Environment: real
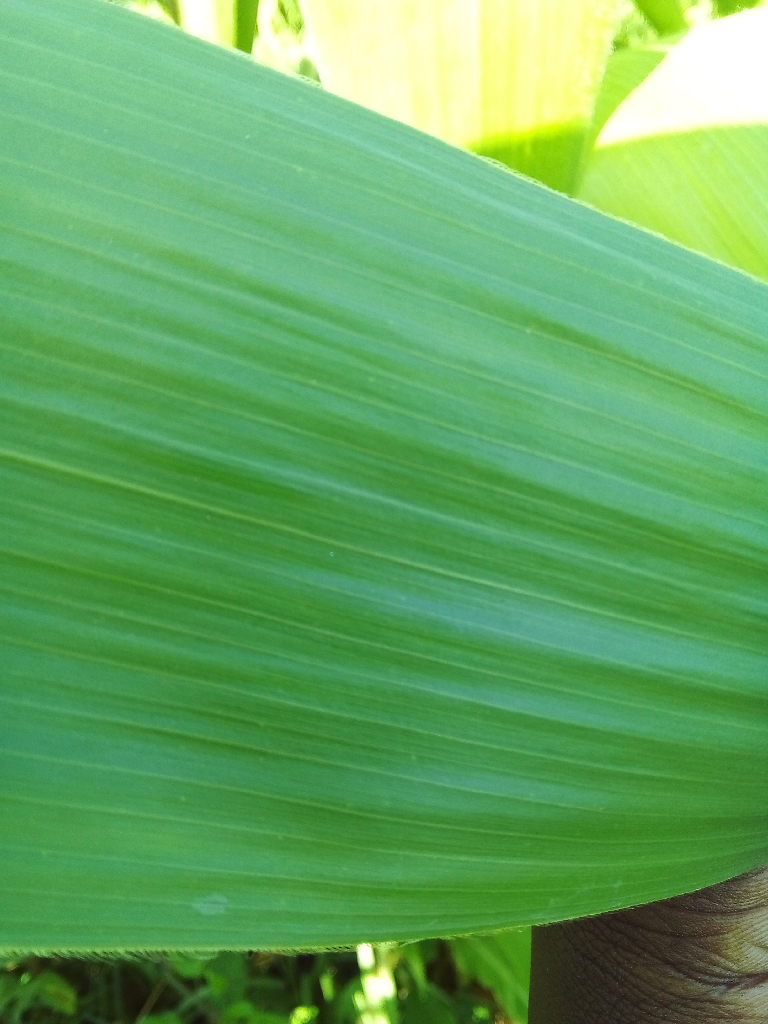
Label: healthy